Hungarian National Road Race Championships

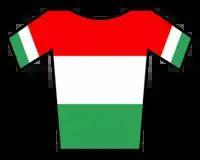
The Champion's Jersey

The Hungarian National Road Race Championships are organized annually by the Hungarian Cycling Federation to decide the champions in the road race discipline, across various categories.